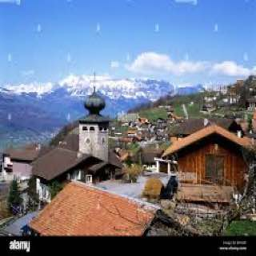
Triesenberg